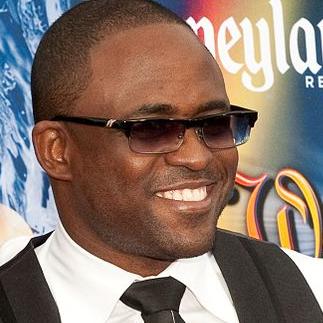
Age: 37